Shanghai New Hongqiao High School

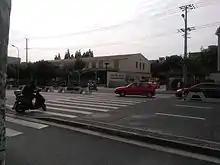
Shanghai New Hongqiao High School

Shanghai New Hongqiao High School ( "Shanghai Private New Hongqiao High School") is a private secondary school in Changning District, Shanghai, serving grades 6 through 12. The school has two departments: Chinese and International. The International Department hosts programs from Noble Hills Academy (NHA) and Vancouver Public Education Alliance (VPEA), accredited in the United States of America and Canada, respectively.